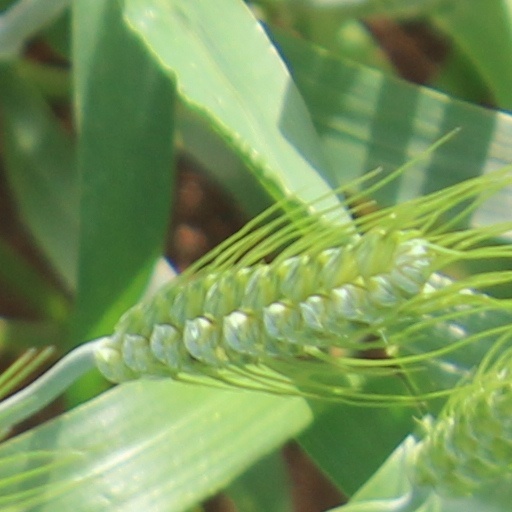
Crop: wheat